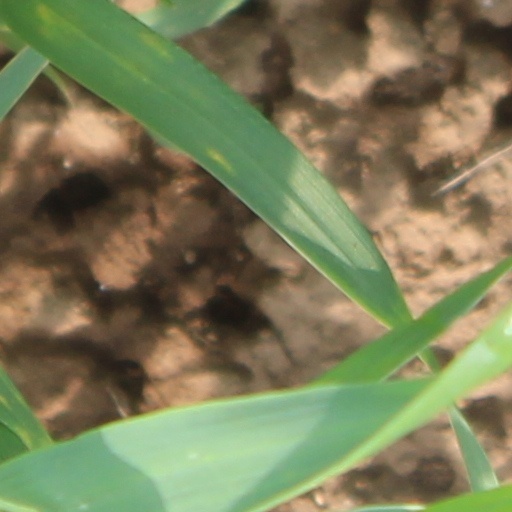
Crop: wheat